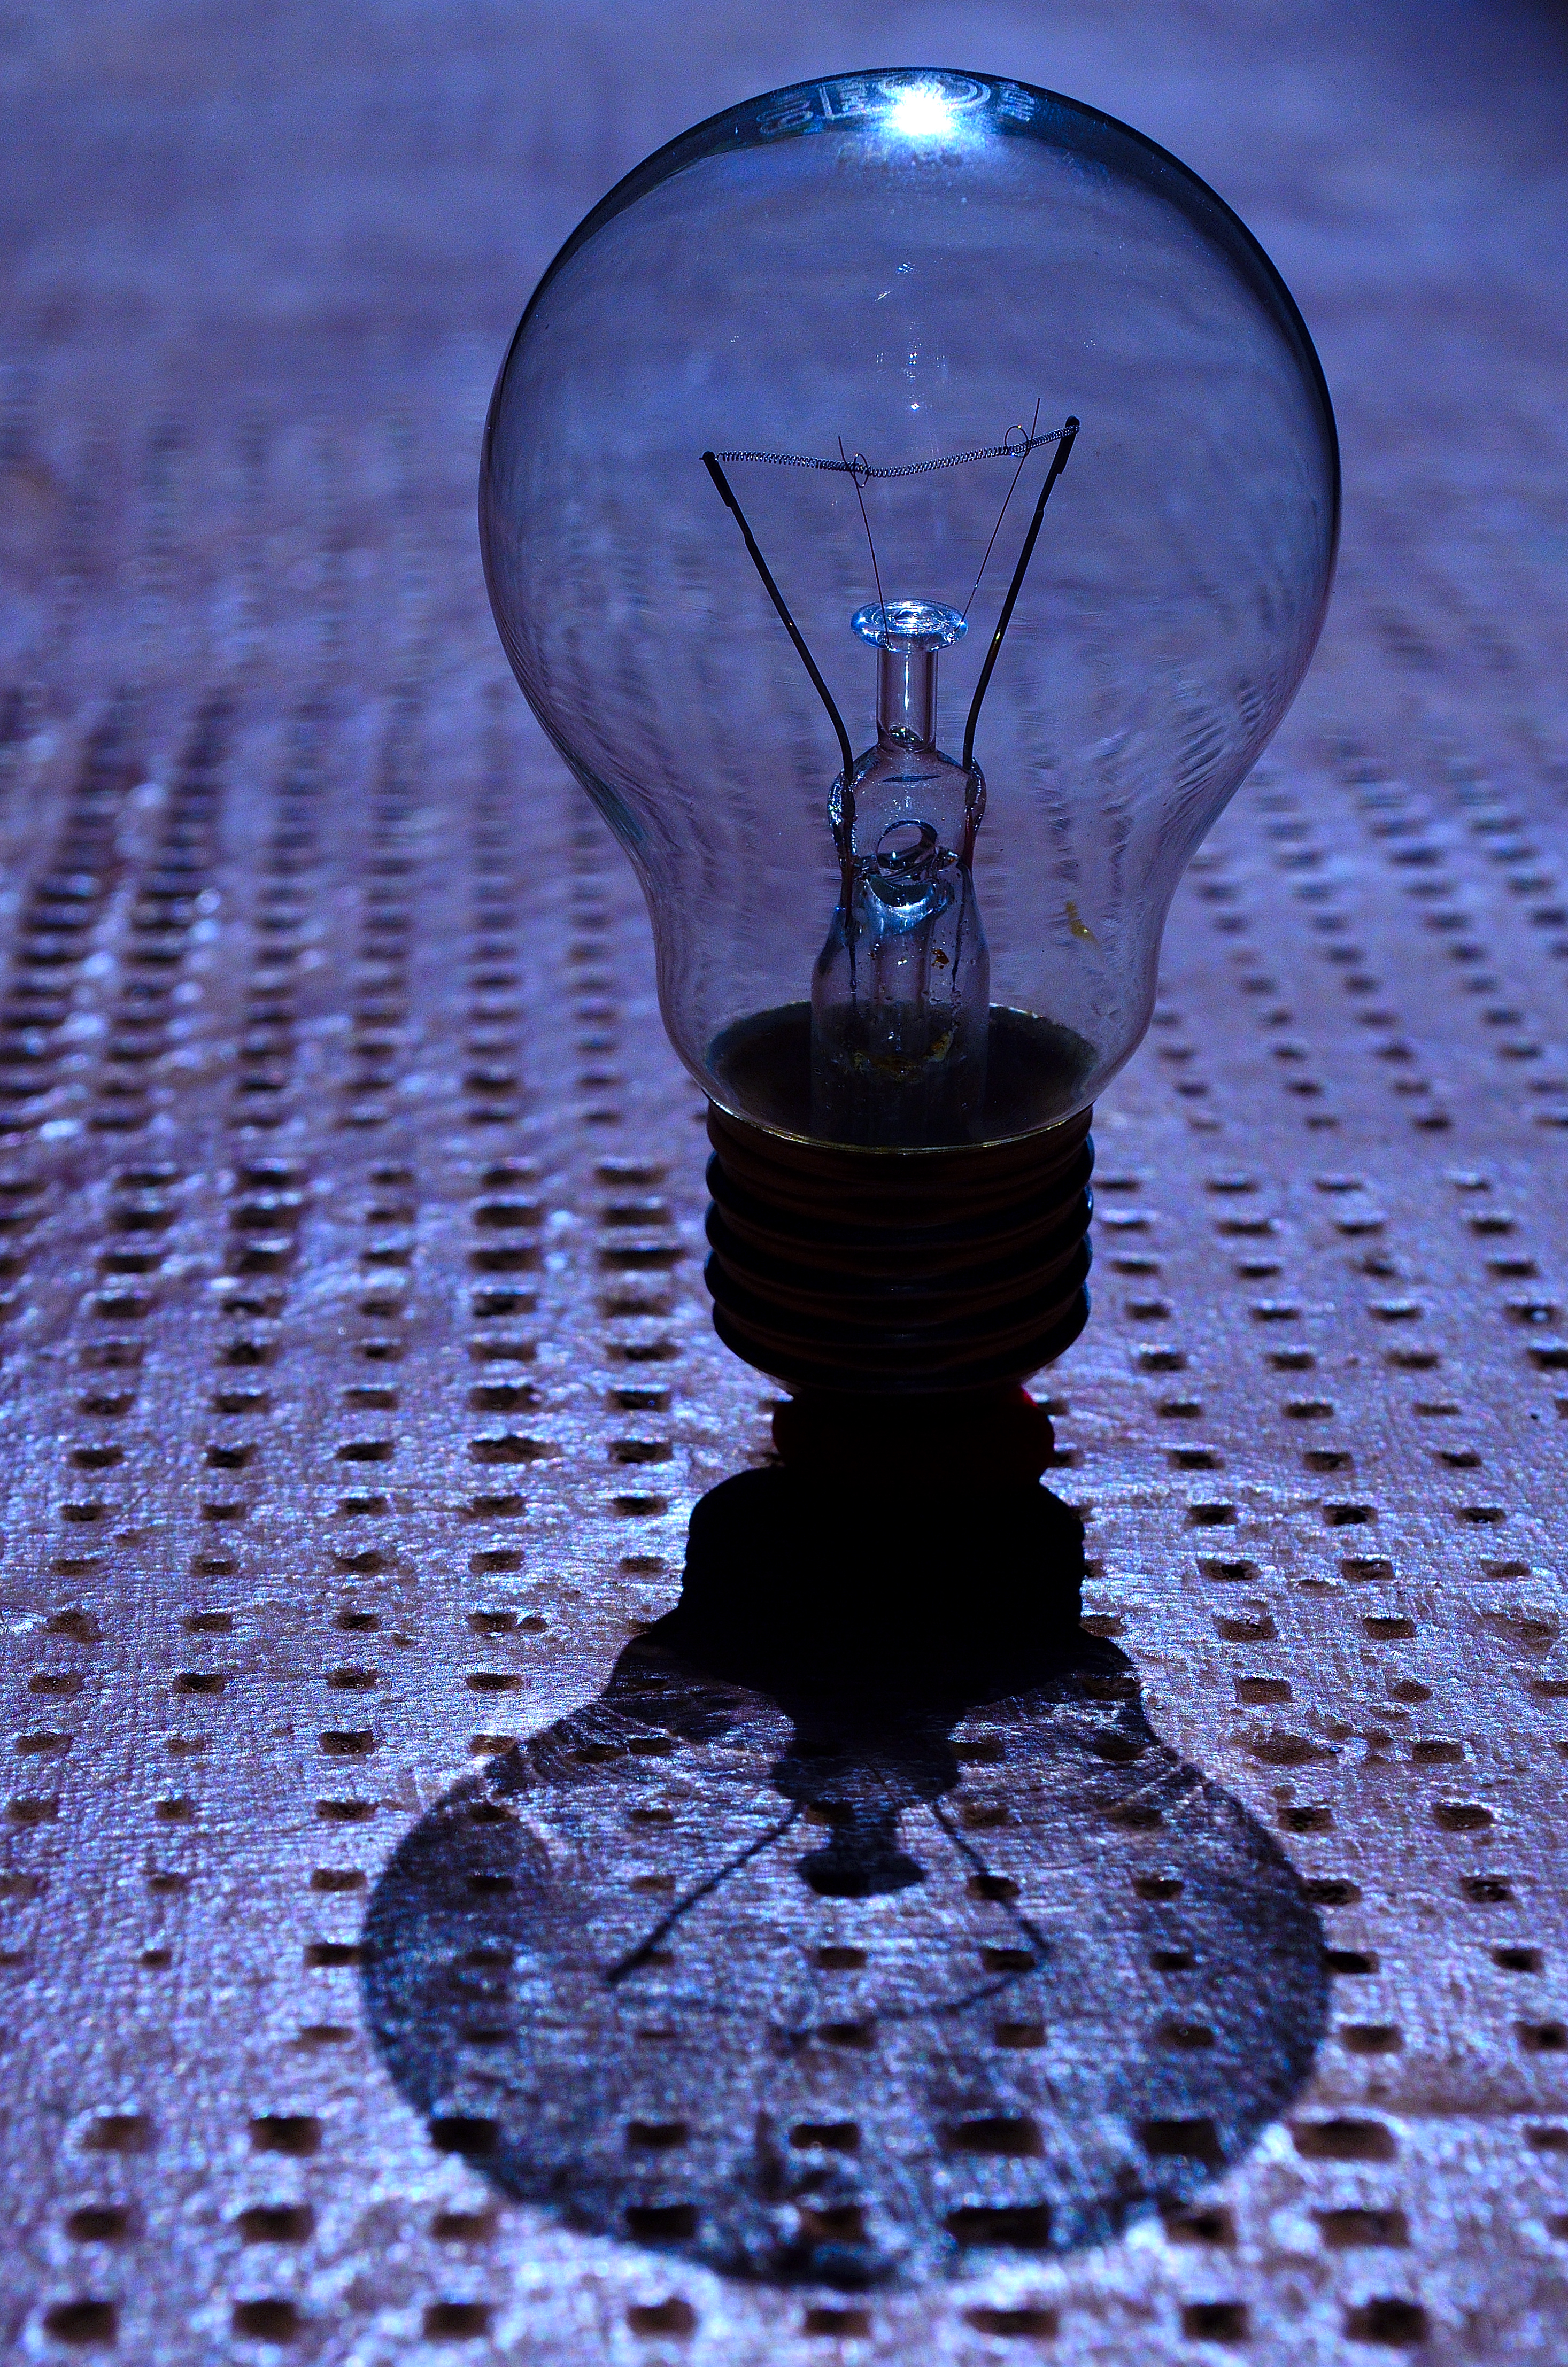
water, drop, light, glass, reflection, darkness, blue, street light, lighting, symmetry, sombra, energia, phillips, bombilla, foco, mondayblue, macro photography